Anseba region

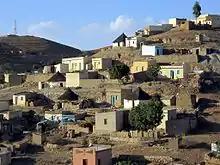
Houses in Keren.

As of 2005, the region had a population of 549,000 compared to a population of 484,200 in 2001. The net growth rate was 11.80 per cent. The total area of the province was 23200.00 km and the density was 23.66 persons per km. As of 2002, the Total Fertility Rate (TFR), defined as the children per woman was 5.6. The General Fertility Rate (GFR), defined as the births per 1,000 women between the ages of 15 and 45 remained at 184.0. The Crude Birth Rate (CBR), the number of births per 1,000 population, was 35.0. The percentage of women pregnant as of 2002 out of the total population was 8.8 per cent. The mean number of children ever born stood at 6.3. The Infant Mortality Rate (IMR), defined as the number of deaths of children for every 1,000 born was 37.0 while the Child Mortality Rate (CMR), defined as the number of child deaths for every 1,000 children 5 years of age was 37.0. The under-5 mortality rate stood at 73.0. The number of children with the prevalence of Acute Respiratory Infection (ARI) was 877, fever was 877, and Diarrhea was 877. The number of women with the knowledge of AIDS was 1,130 and the number of people with no knowledge of the disease or its prevention was 0.0 per cent.